Timeline of reactions to the 2020 Hong Kong national security law (November 2020)

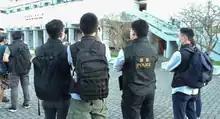
Officers from the National Security Department of the Hong Kong Police enter the United College of CUHK campus to film and search for evidence

At about 3 pm, officers from the National Security Department of Police Force, accompanied by university security personnel, entered the CUHK campus to conduct investigations and search for evidence, including 30 criminally damaged locations, and photographed multiple exterior walls and pillars. Police officers also entered the dormitory area to investigate. The operation ended at 6 o'clock in the evening without arrests. The Chairman of the Provisional Administrative Committee of the Student Union of CUHK, Owen Au Cheuk-hei, expressed disappointment over the way the school had involved the police and believed that it would undermine the mutual trust between the school and the students. The Chinese University Staff Union and the Union of university and Tertiary Institutions issued a joint statement, strongly condemning the school's practice of reporting to the police. It deeply regretted this as a violation of educational philosophy.